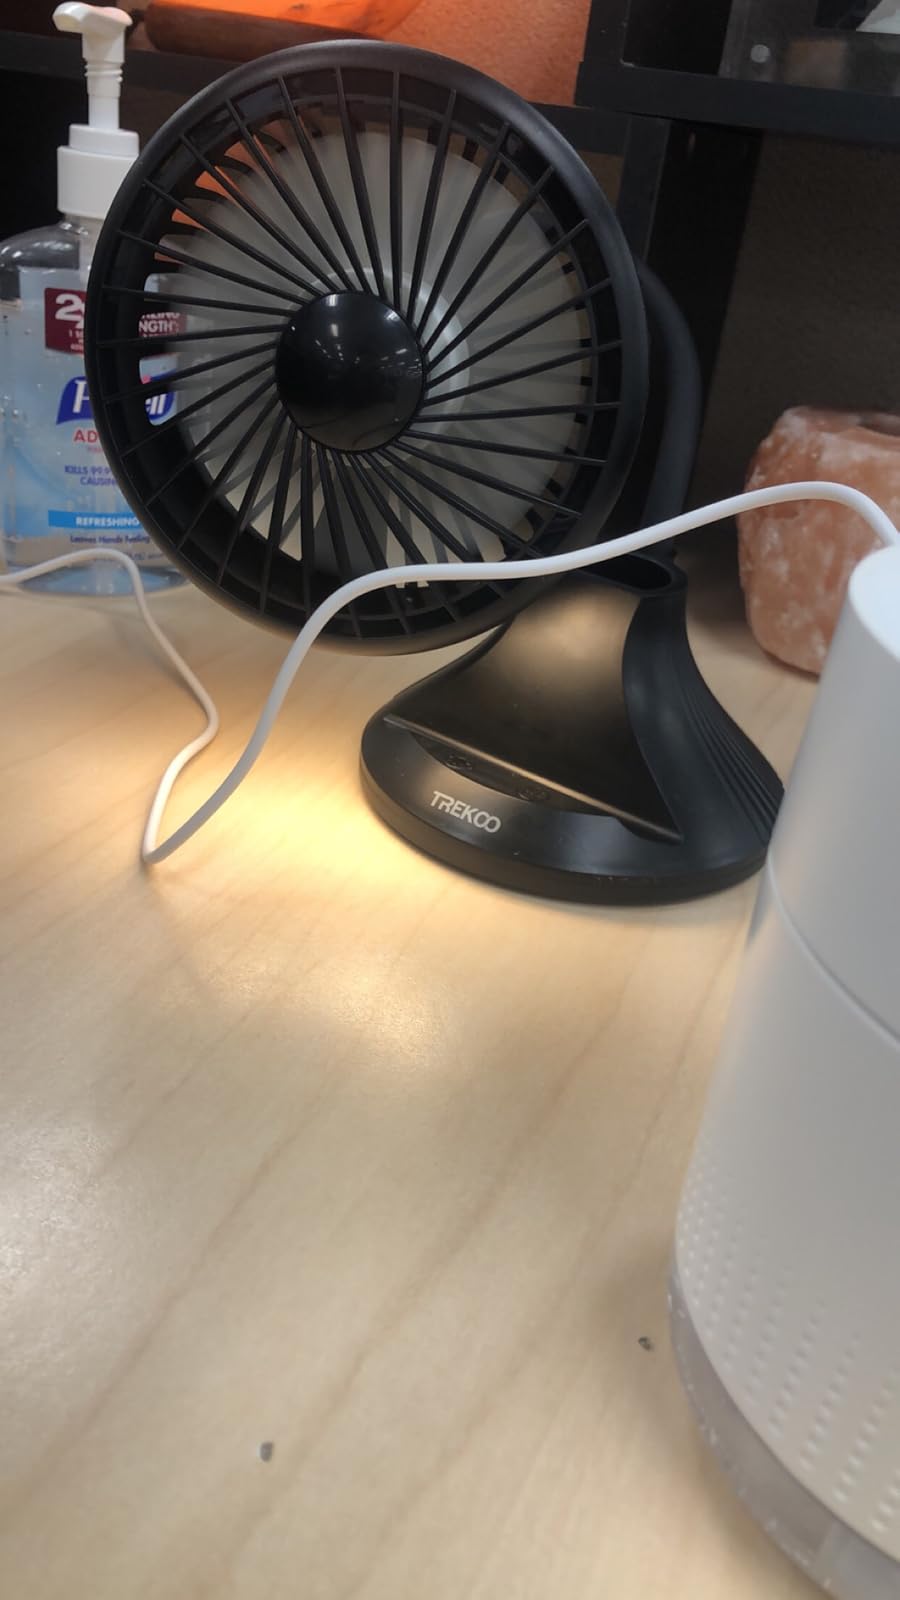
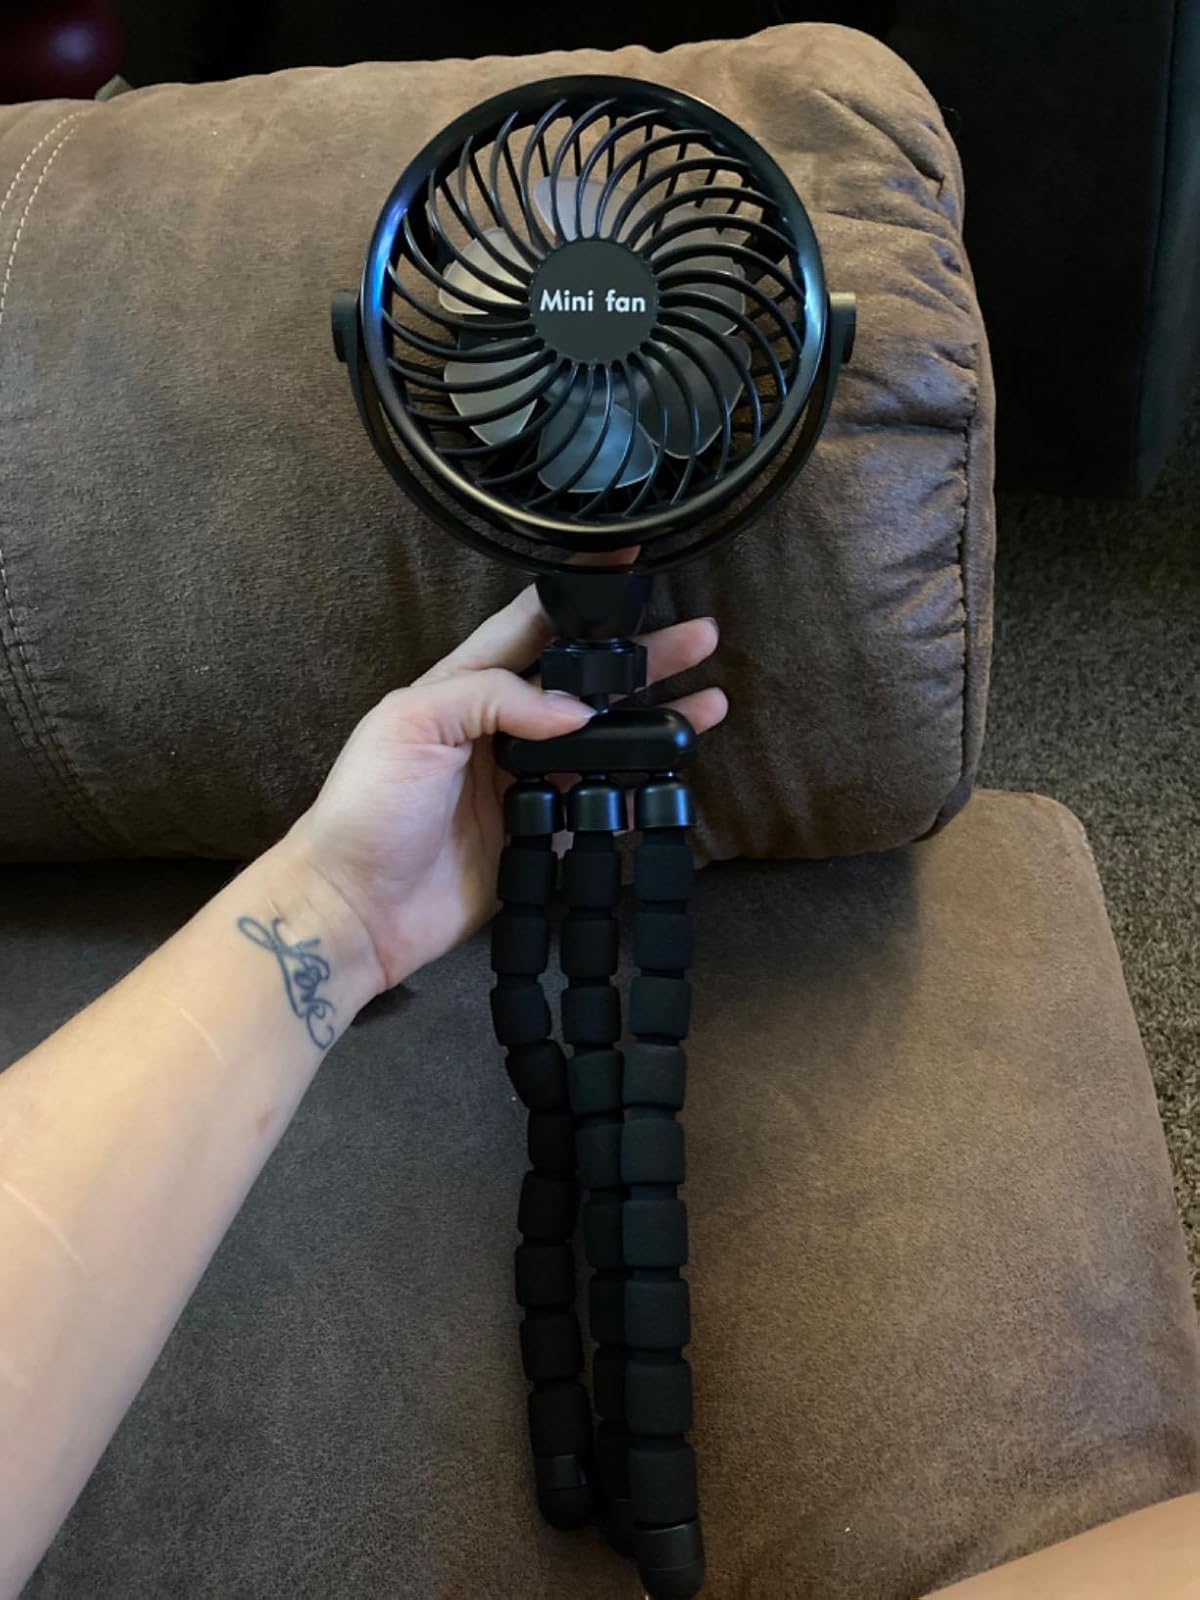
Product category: fan
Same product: no